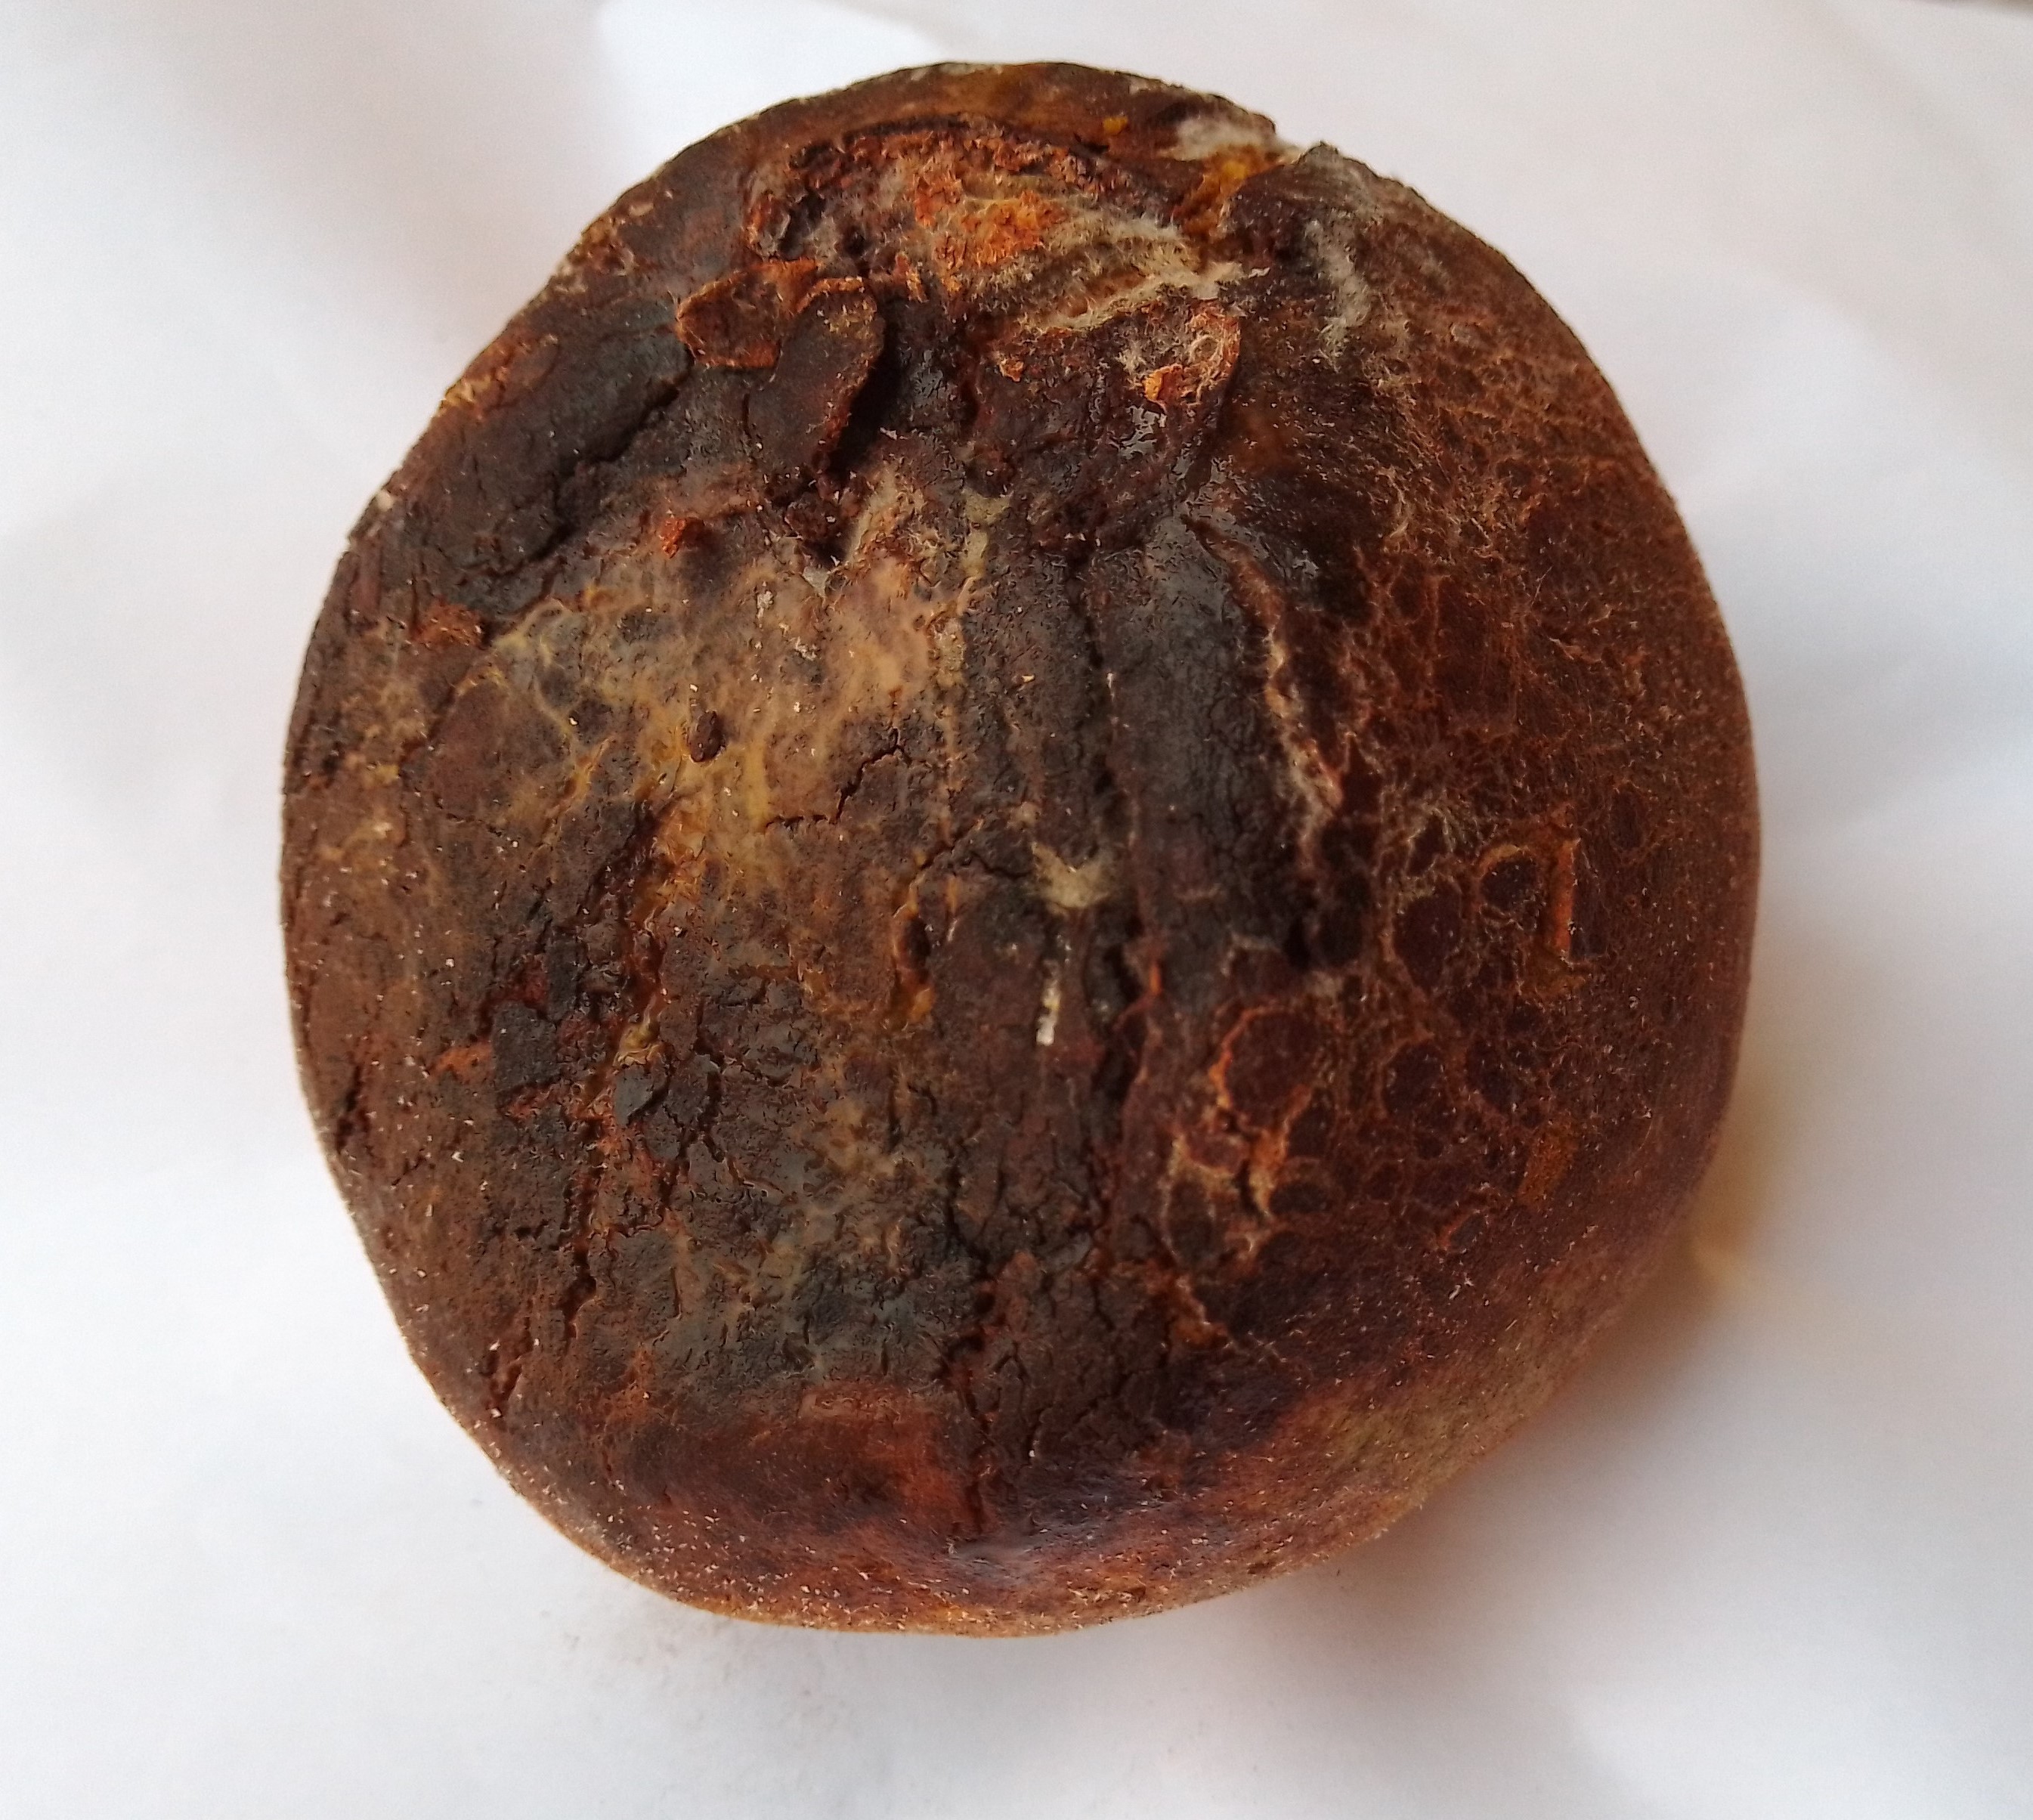
Fruit: guava
Condition: rotten